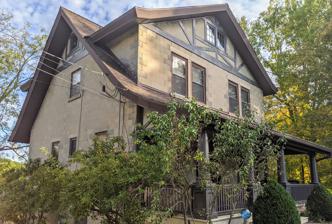
Building: Clark House (Poughkeepsie, New York)
Country: United States of America
Year built: 1919
Historic house in New York, United States United States historic place Clark House U.S. National Register of Historic Places Show map of New York Show map of the United States Location 85 Cedar Ave. Poughkeepsie, New York Coordinates 41°40′26″N 73°54′19″W / 41.67389°N 73.90528°W / 41.67389; -73.90528 Area 1.6 acres (0.65 ha) Built 1919 Architectural style Colonial Revival, Bungalow/Craftsman, Tudor Revival MPS Poughkeepsie MRA NRHP reference No. 82001127 Added to NRHP November 26, 1982 Clark House is a historic home located at Poughkeepsie , Dutchess County, New York .  It was built about 1919 and is a 2 + 1 ⁄ 2 -story, three-bay-wide concrete block Bungalow style dwelling with a gable roof and wide dormer .  It features a porch with Doric order columns, massive deep eaves, and half-timbering. It was added to the National Register of Historic Places in 1982. References